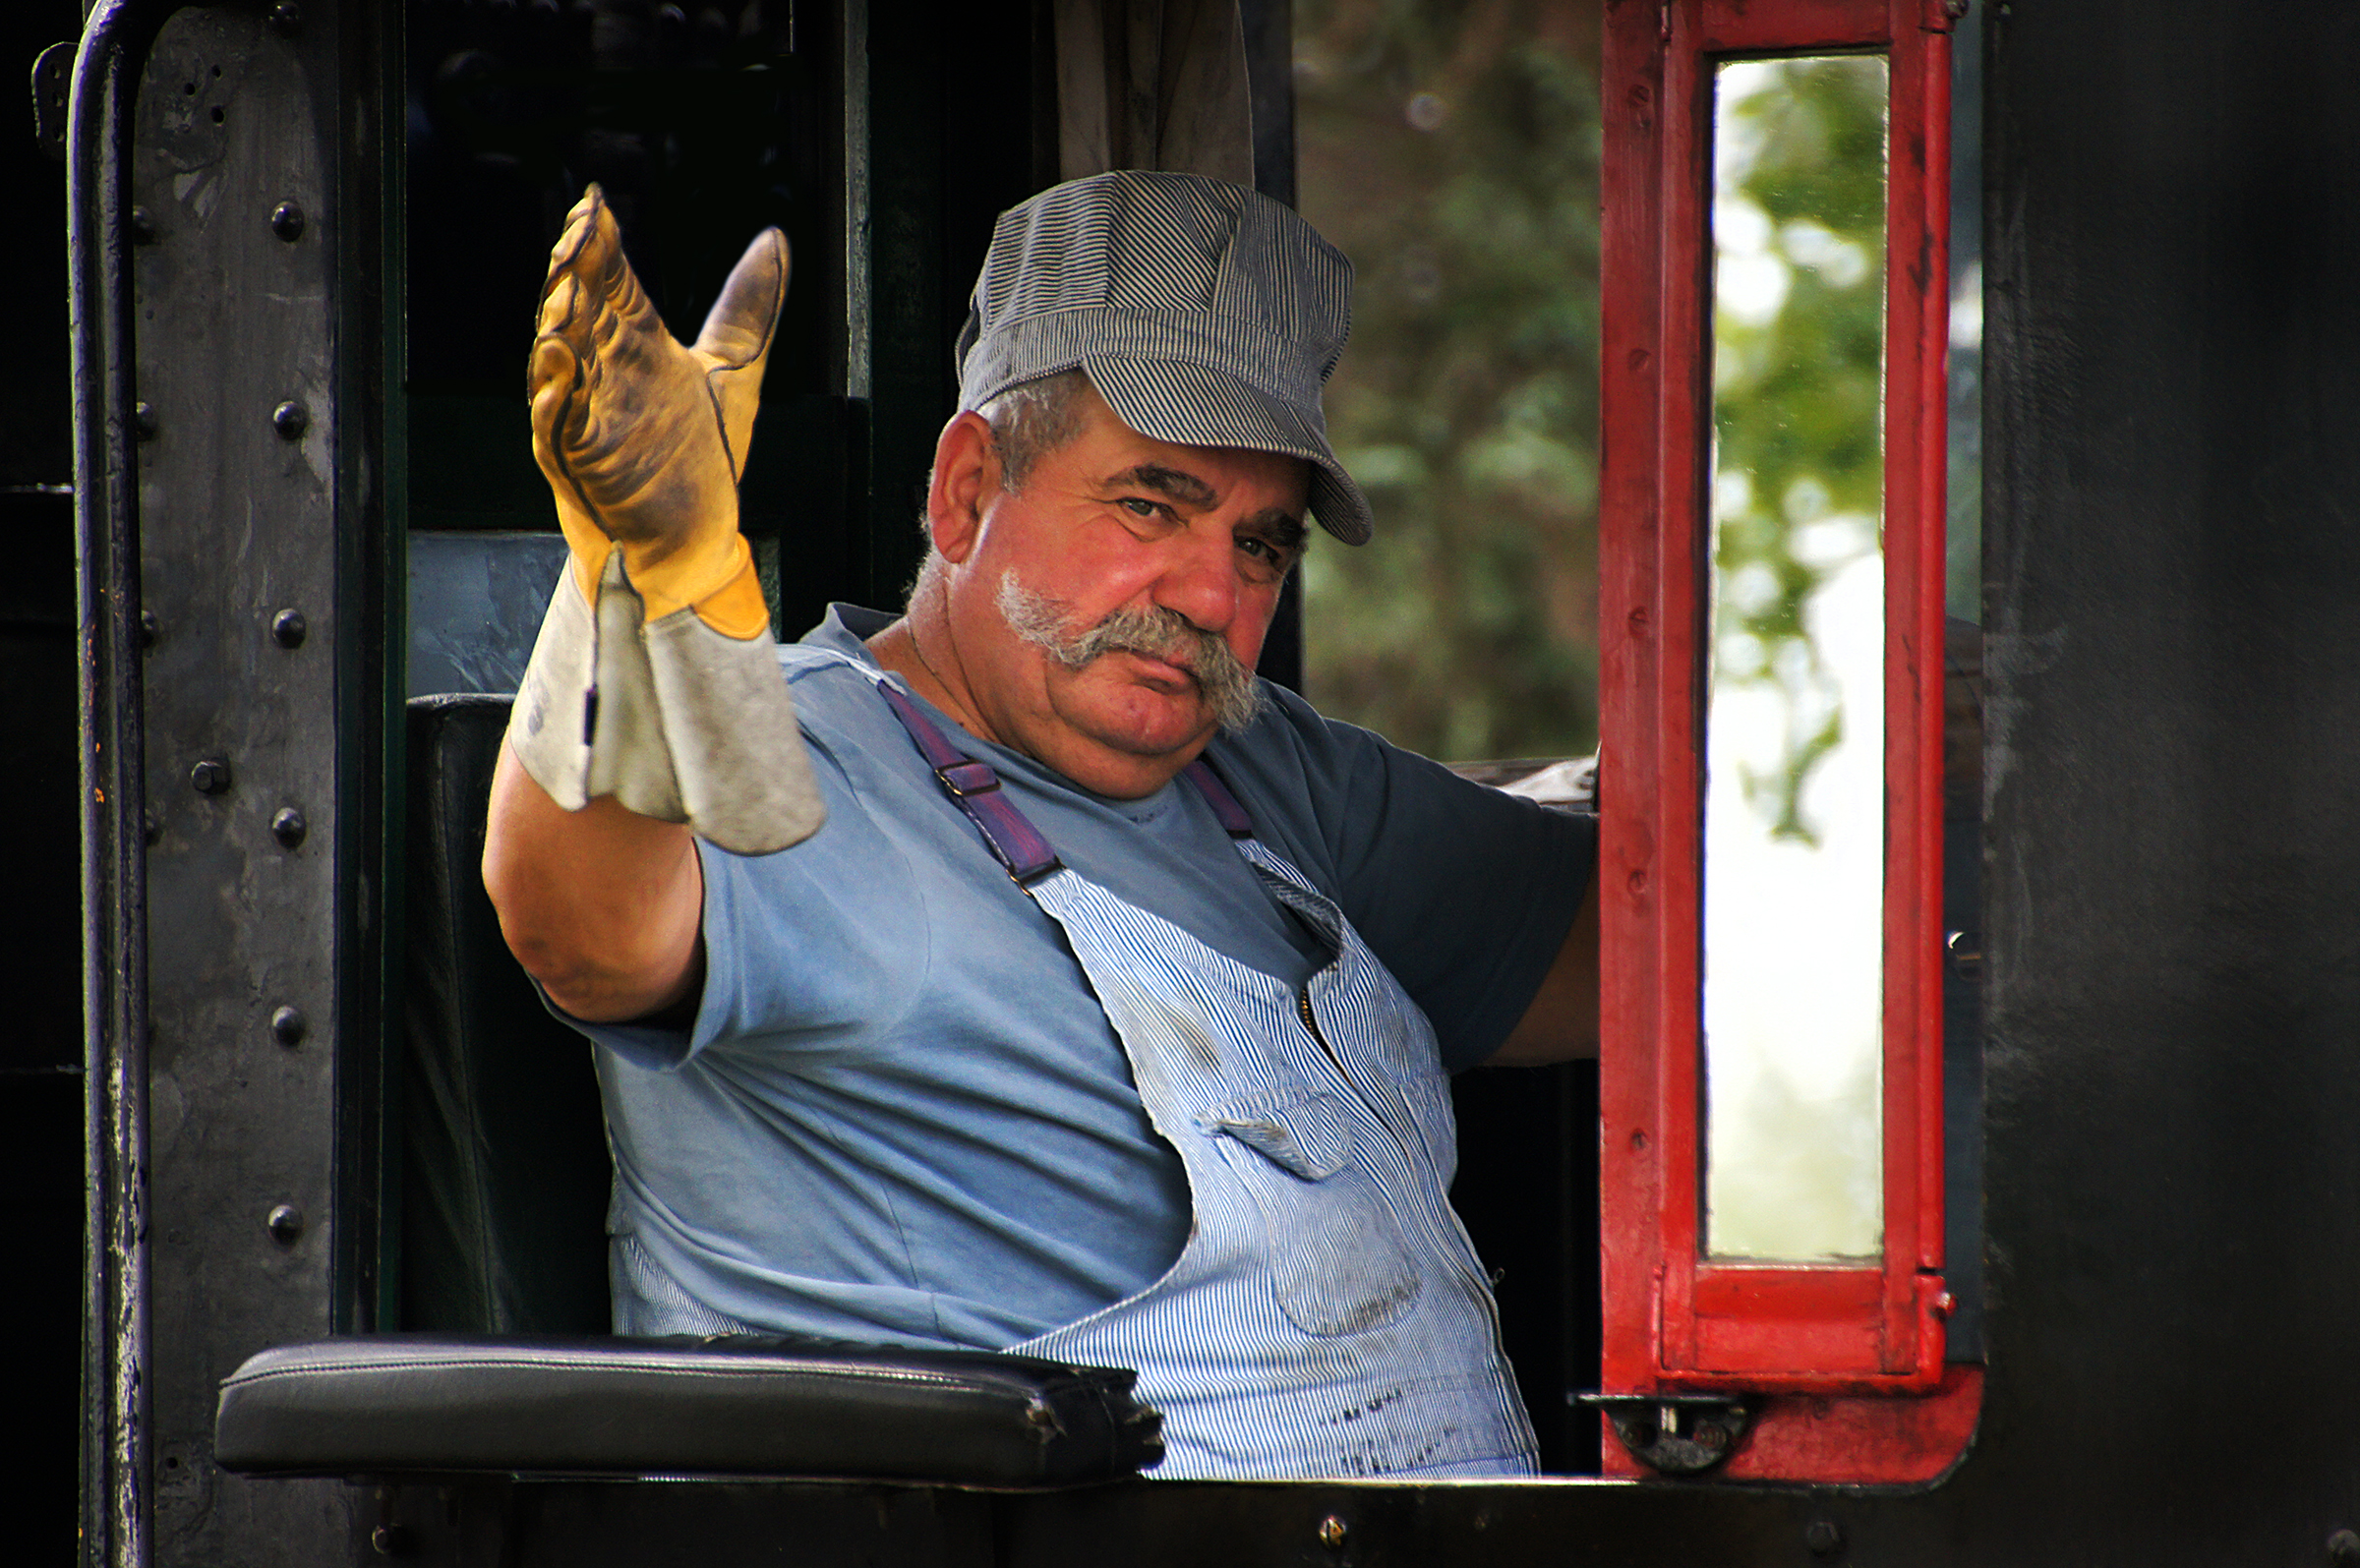
person, canada, calgary, heritageparkcalgary, alberta, calgarysightseeing, enginedriver, heritagepark, historicalvillage, thingstodoincalgary